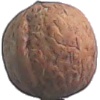
Label: walnut